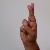
The image shows a hand gesture representing the letter 'R' in Indian Sign Language.